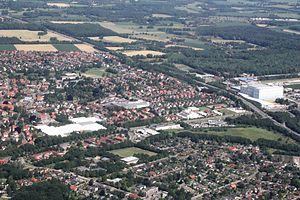
Westerstede est une ville allemande située en Basse-Saxe et chef-lieu de l'arrondissement d'Ammerland.